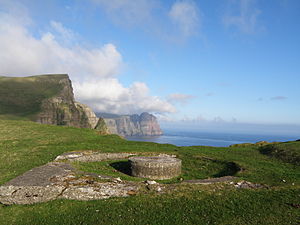
Eggjarnar
Eggjarnar er et 350 moh. højt fjeld på kysten syd for bygden Vágur på Suðuroy i Færøerne.